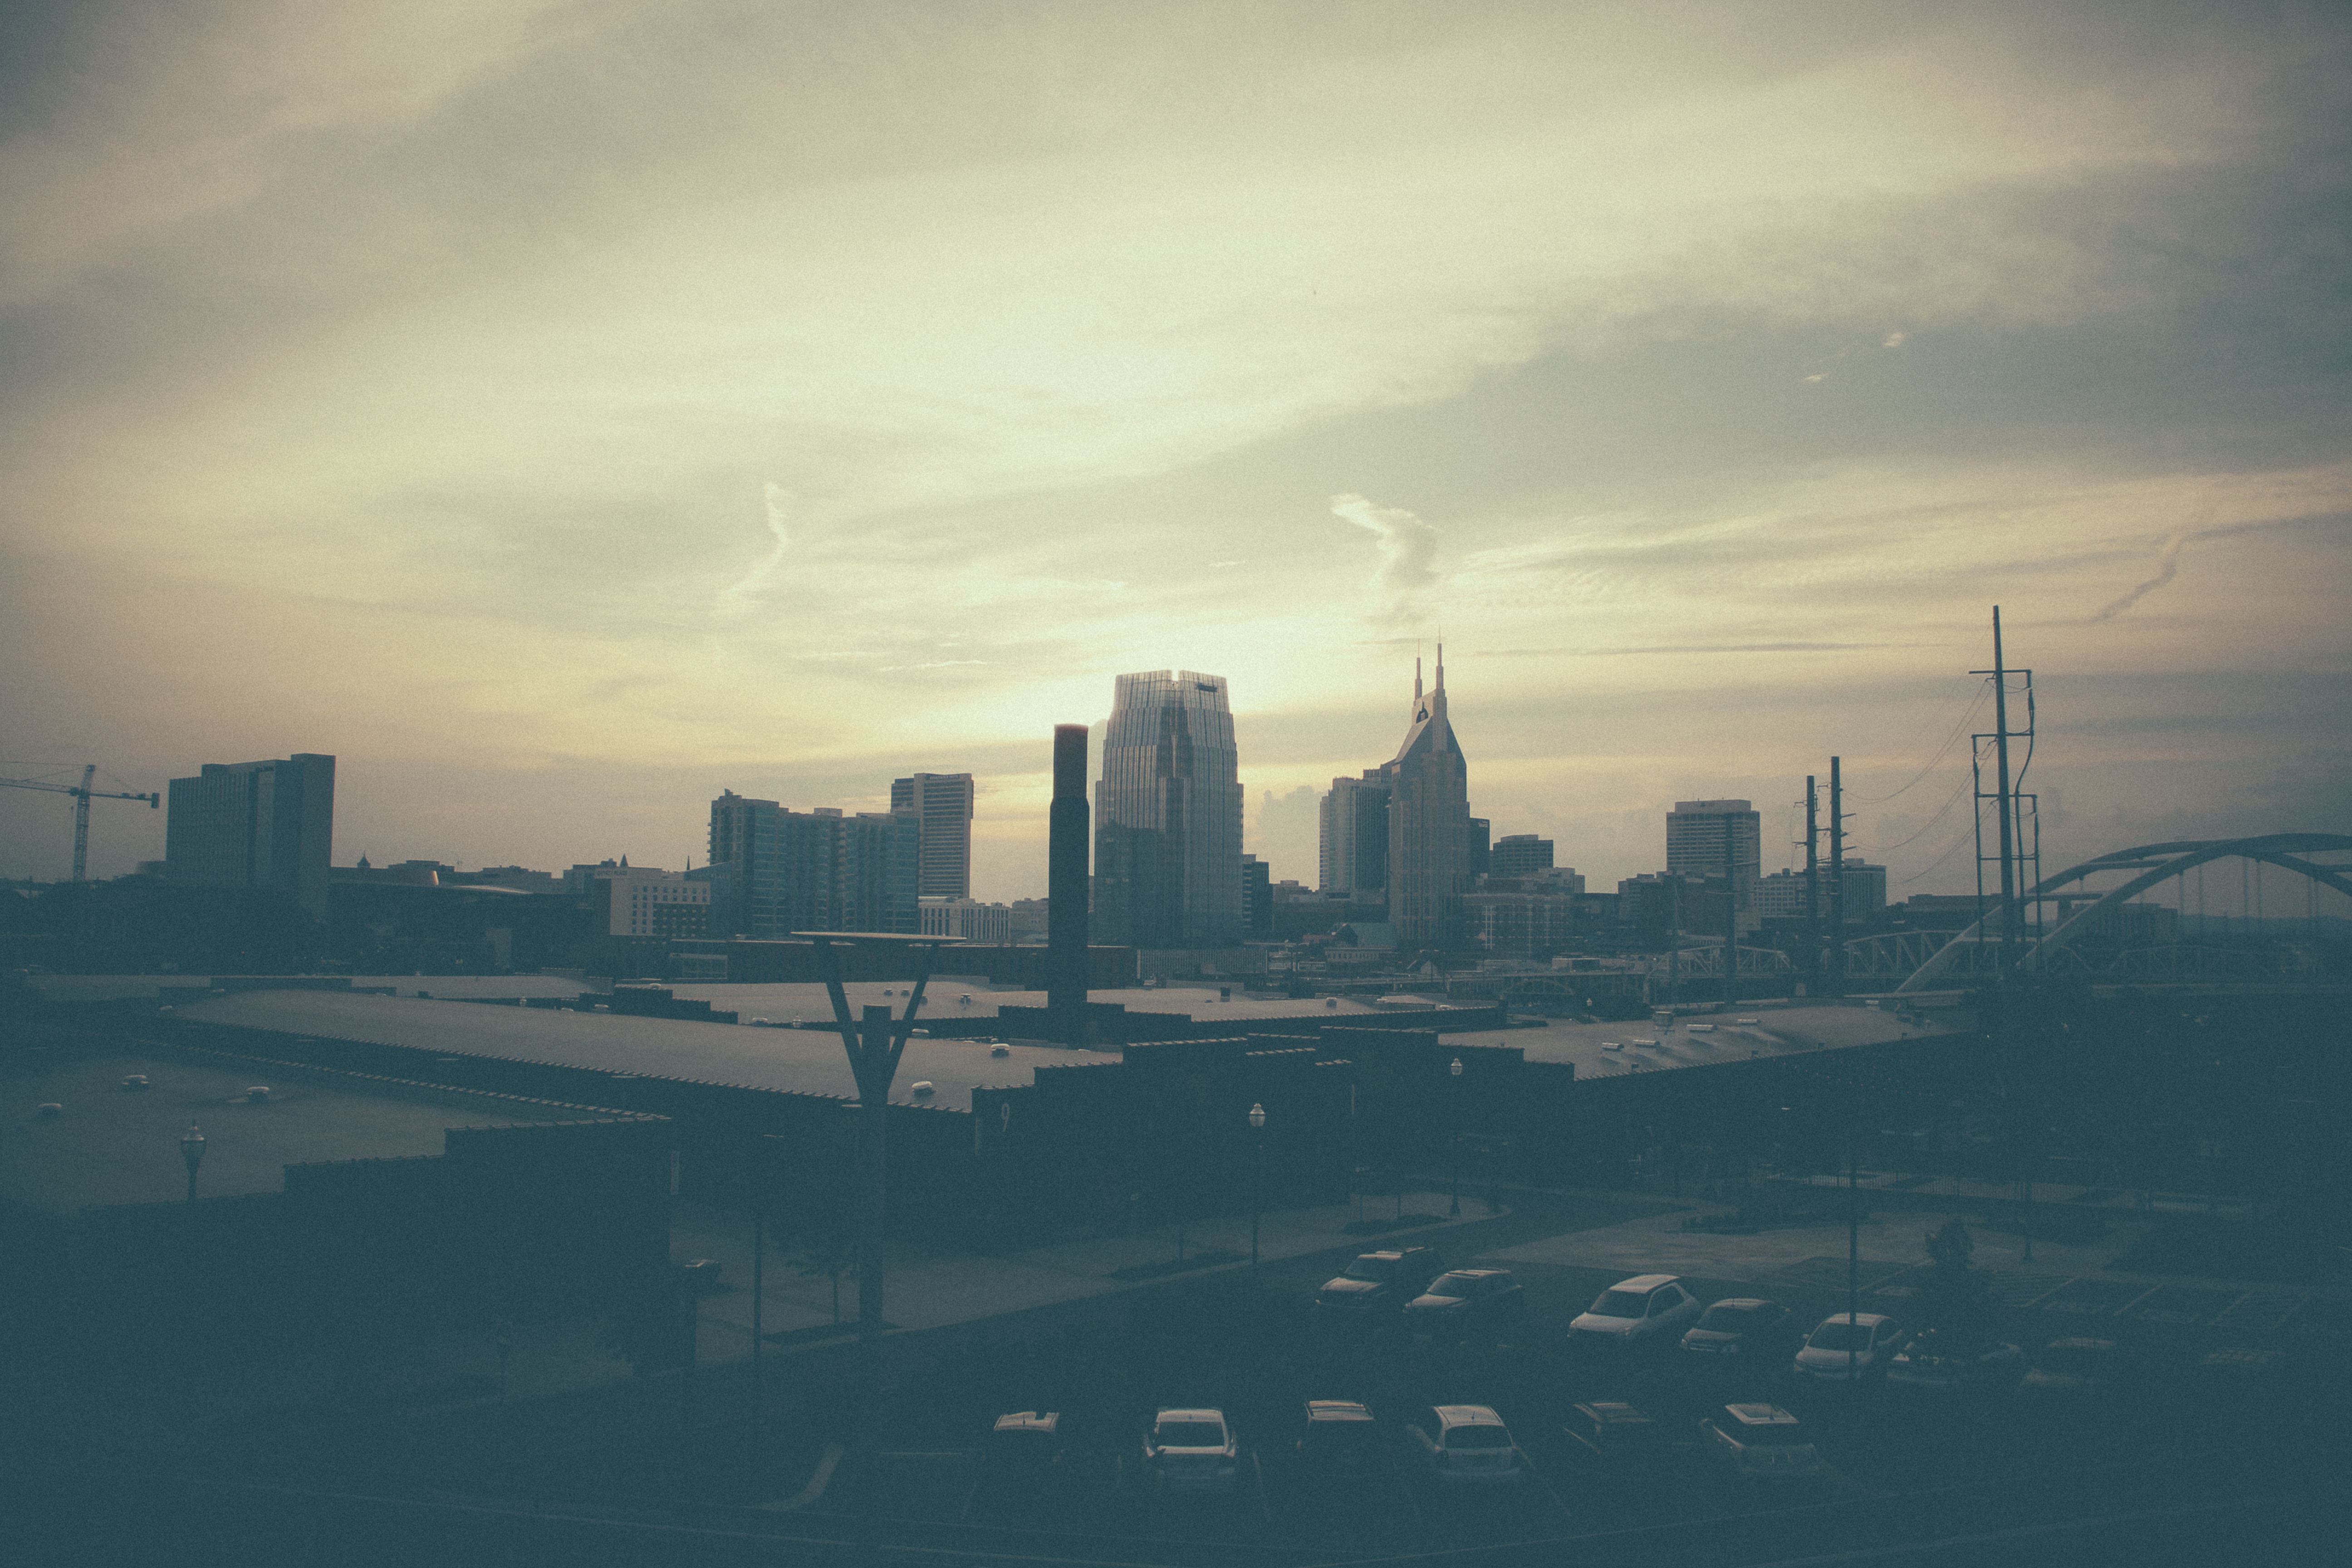
horizon, cloud, sky, sun, sunrise, sunset, skyline, sunlight, morning, dawn, city, atmosphere, skyscraper, cityscape, downtown, dusk, evening, reflection, haze, urban area, atmospheric phenomenon, human settlement, atmosphere of earth